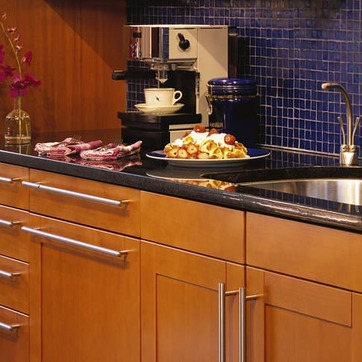
Material: polishedstone